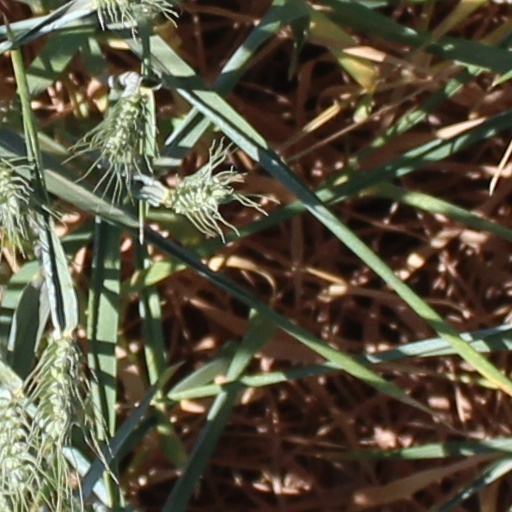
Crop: wheat